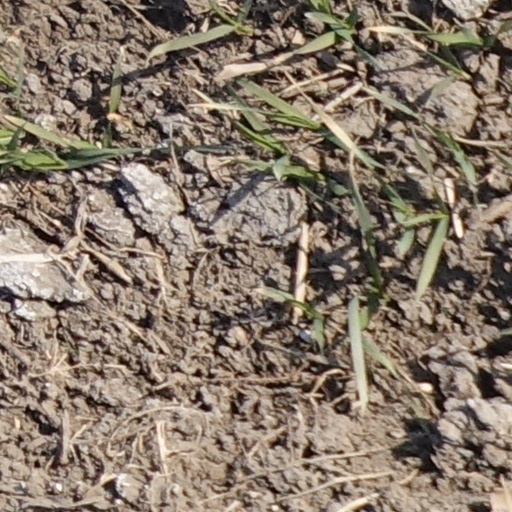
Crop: wheat